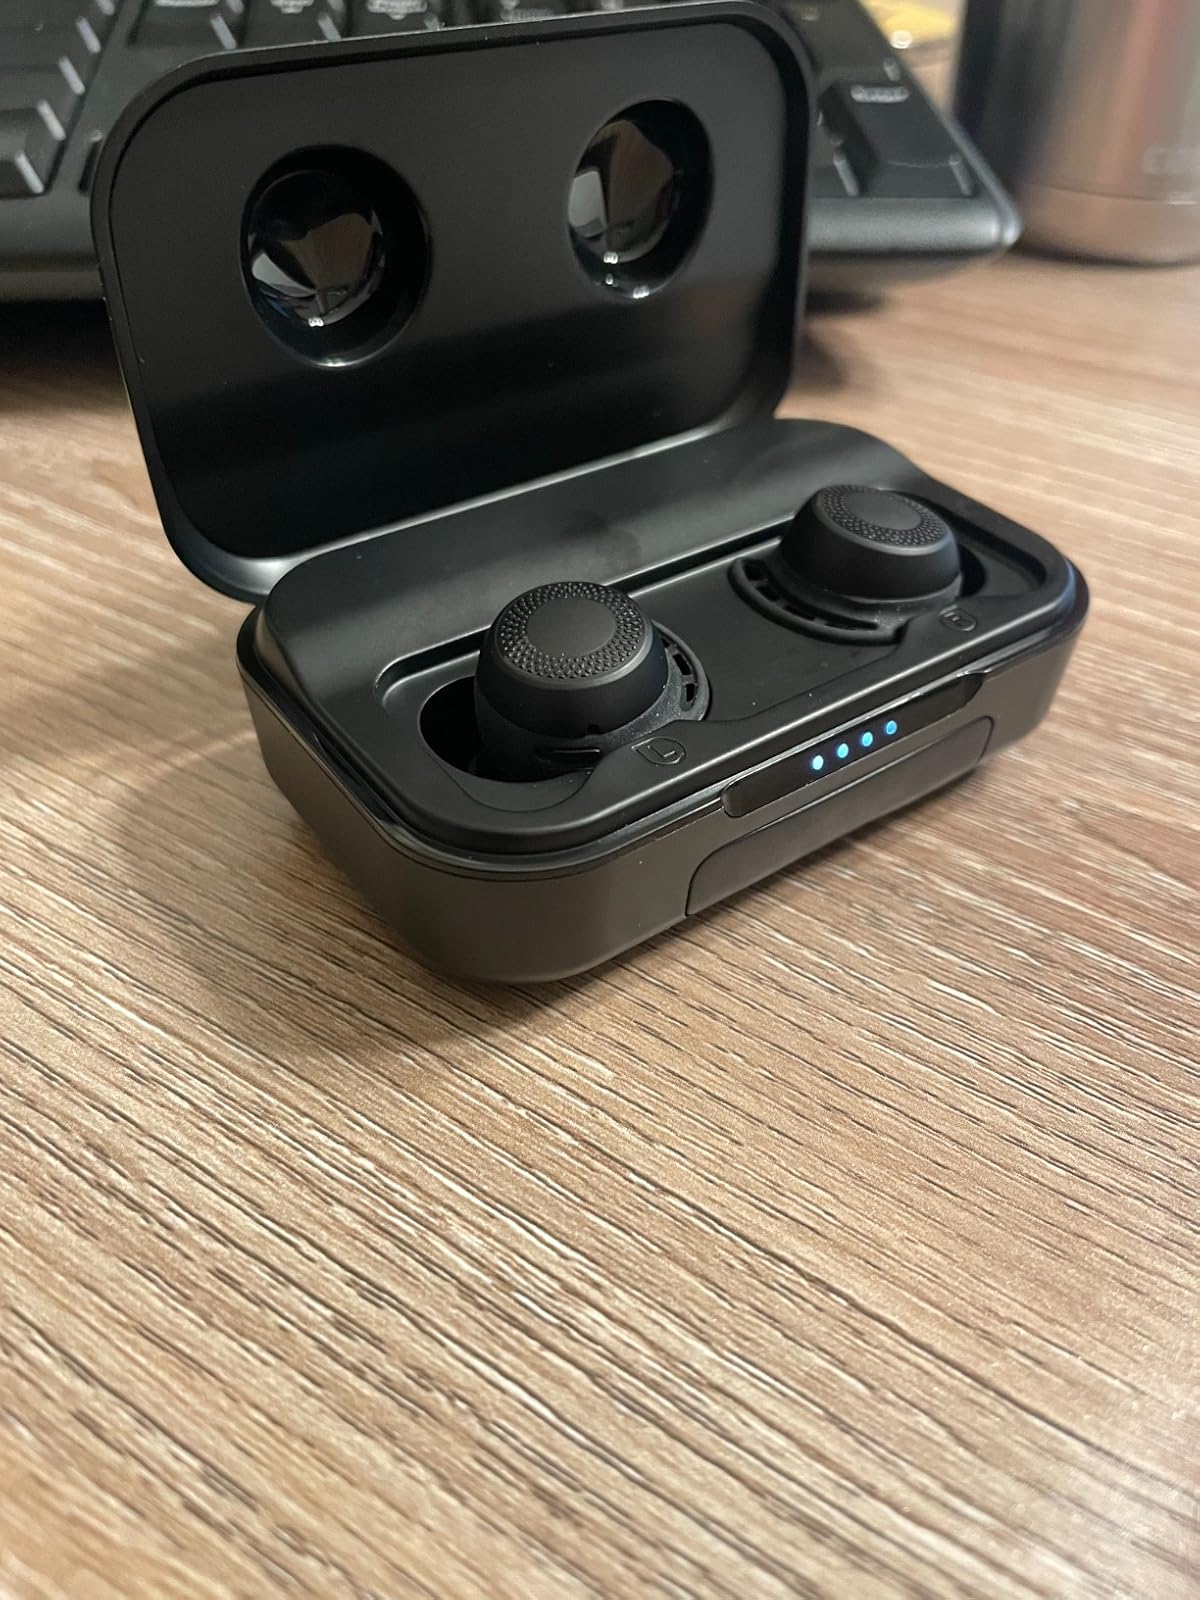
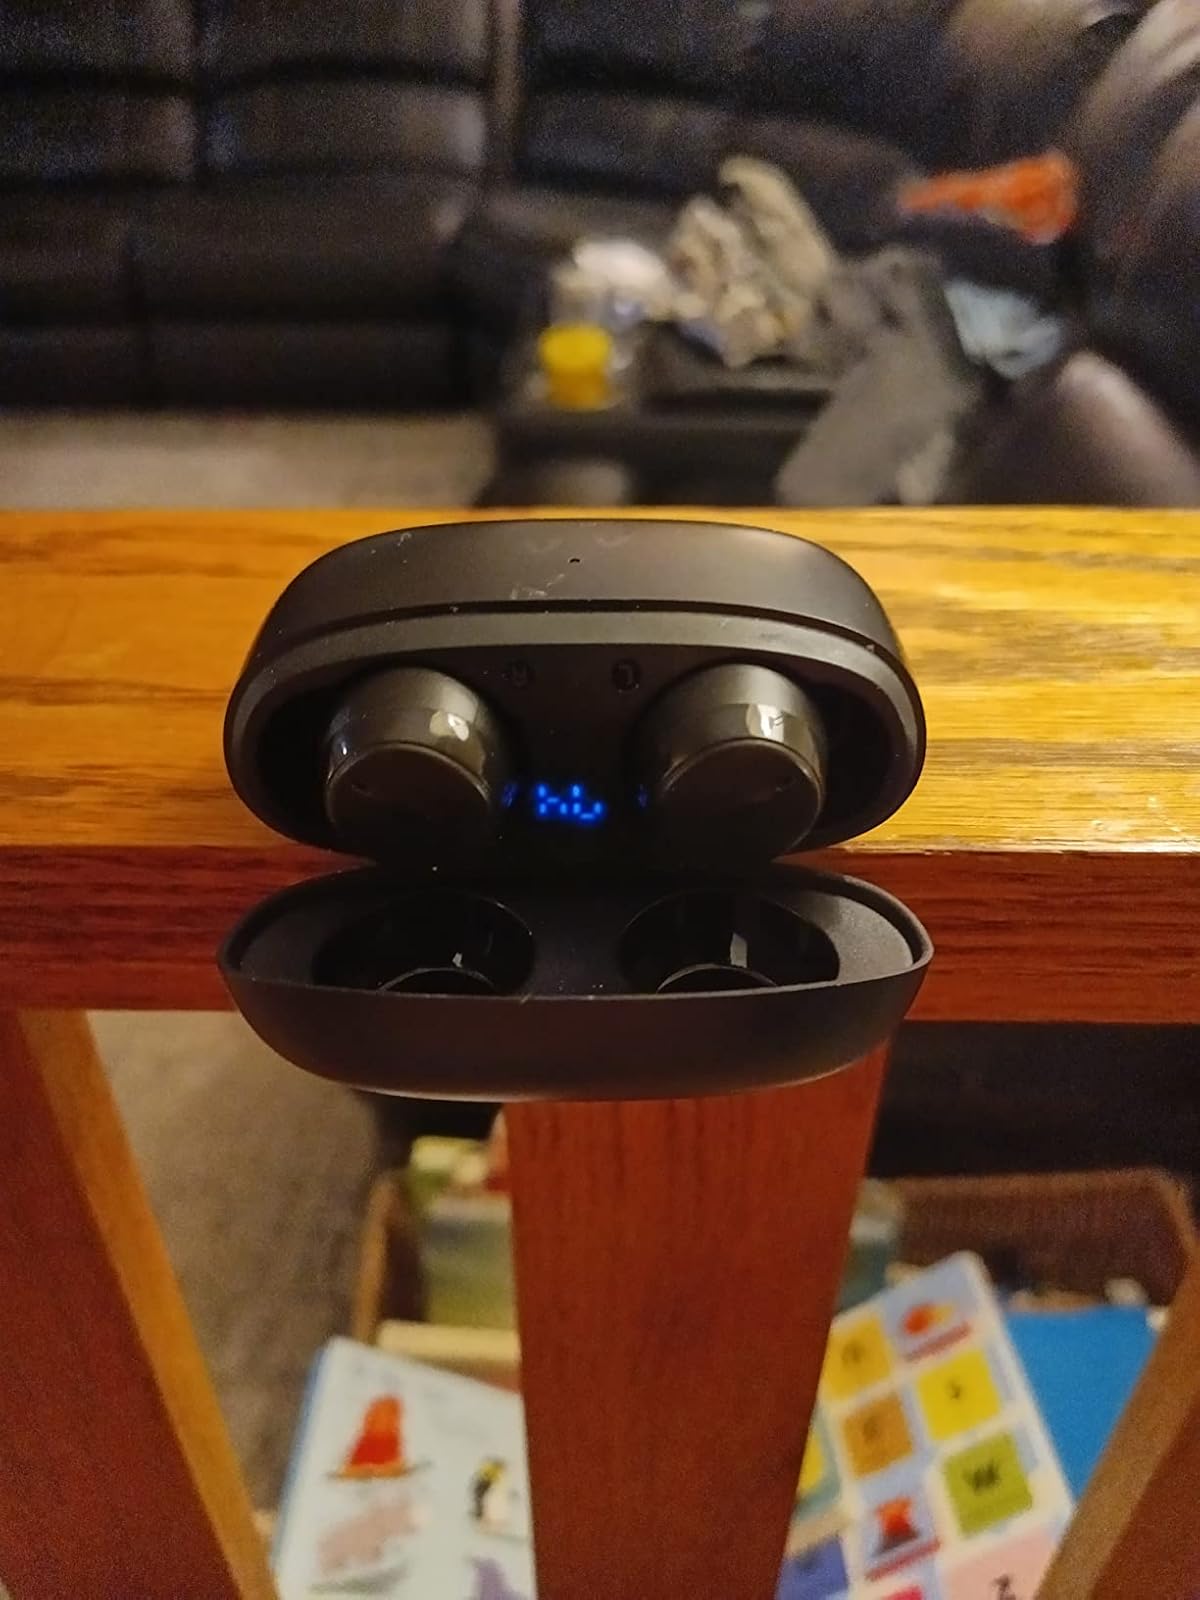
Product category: earbuds
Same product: no